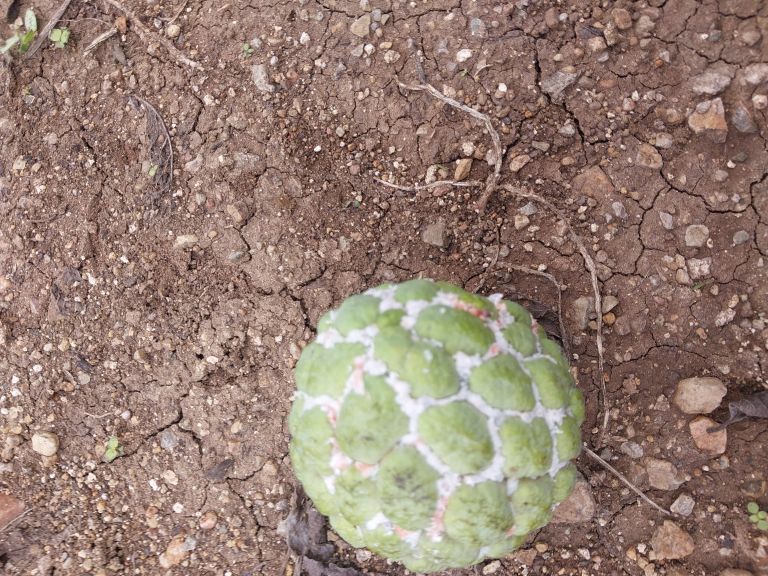
Disease label: Mealy Bug